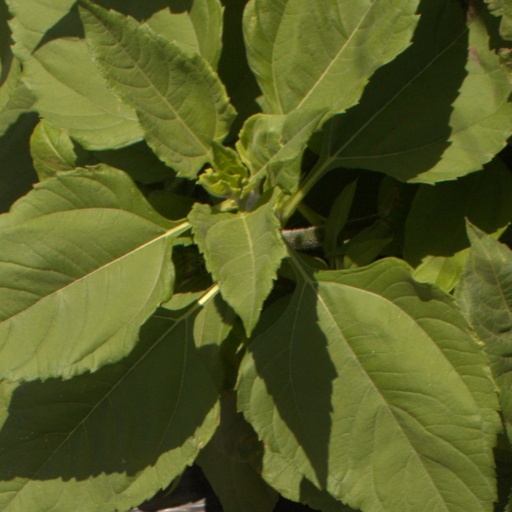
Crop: Jerusalem artichoke